King of arms

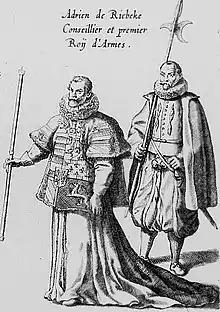
King during the solemn funeral of Albert VI of Austria

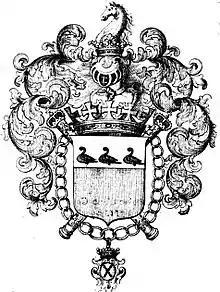
Louis d'Ursel was the King of Arms of Flanders

King of arms is the senior rank of an officer of arms. In many heraldic traditions, only a king of arms has the authority to grant armorial bearings and sometimes certify genealogies and noble titles. In other traditions, the power has been delegated to other officers of similar rank.